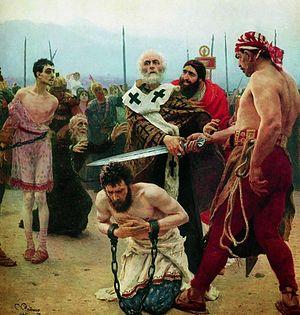
Saint Nicolas arrêtant le bourreau est un tableau peint par Ilia Répine en 1888.
Nicolas de Myre ou Nicolas de Bari, communément connu sous le nom de « saint Nicolas », est né à Patare, en Lycie, vers 270 et mort à Myre en 345. Évêque de Myre en Lycie, il a probablement participé au premier Concile de Nicée au cours duquel il a probablement combattu l'arianisme.
Ilia Iefimovitch Répine est un peintre russe né le 24 juillet 1844 et mort le 29 septembre 1930 à Kuokkala.